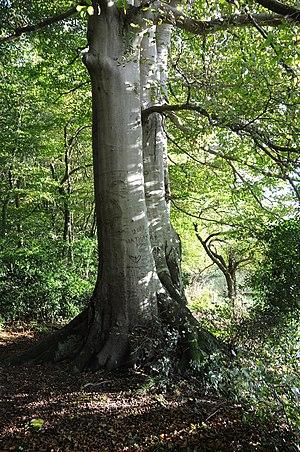
La forêt domaniale de Desvres, plus souvent dénommée « forêt de Desvres », est un des grands massifs boisés du Pas-de-Calais et de la région Hauts-de-France.